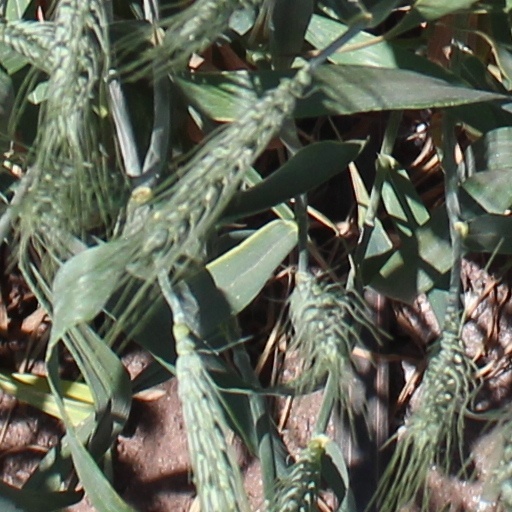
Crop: wheat